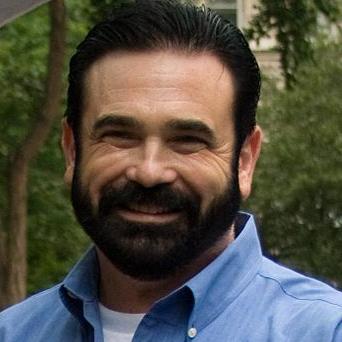
Age: 50